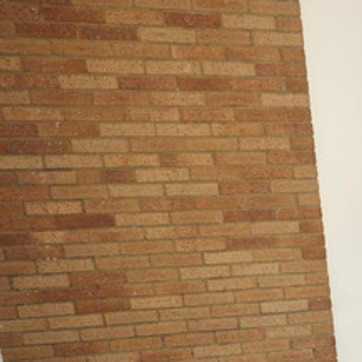
Material: brick